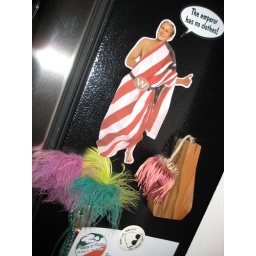
I can't even remember when I put that flower in that vase (the brown thing on the right)...